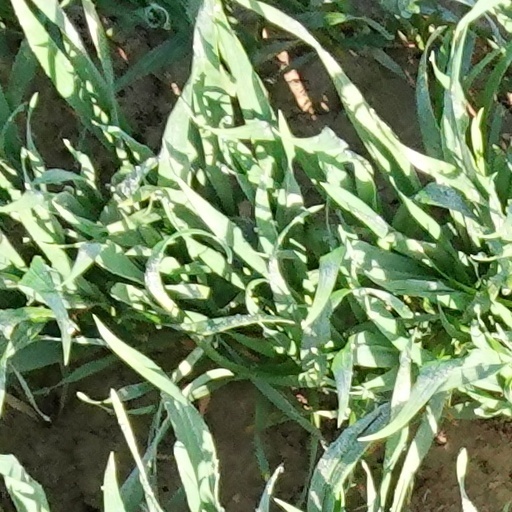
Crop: wheat